James McDivitt

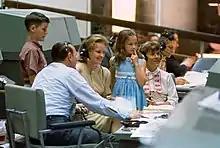
Patricia McDivitt (right) visits Mission Control in Houston during the Gemini 4 mission.

Gemini 4 was launched on June 3, 1965. The mission lasted 97 hours and 56 minutes, and made 62 orbits, The first objective was to attempt the first space rendezvous with the spacecraft's spent Titan II launch vehicle's upper stage. This was not successful; McDivitt was unable to get closer than what he estimated to be . Several factors worked against him. There were depth-perception problems (his and White's visual estimates of the distance differed, variously longer or shorter than each other at different times). The orbital mechanics of rendezvous were not yet well understood by NASA engineers or astronauts; catching up to something requires slowing down. Also, the stage was venting its remaining propellant, which kept pushing it around in different directions relative to the spacecraft.